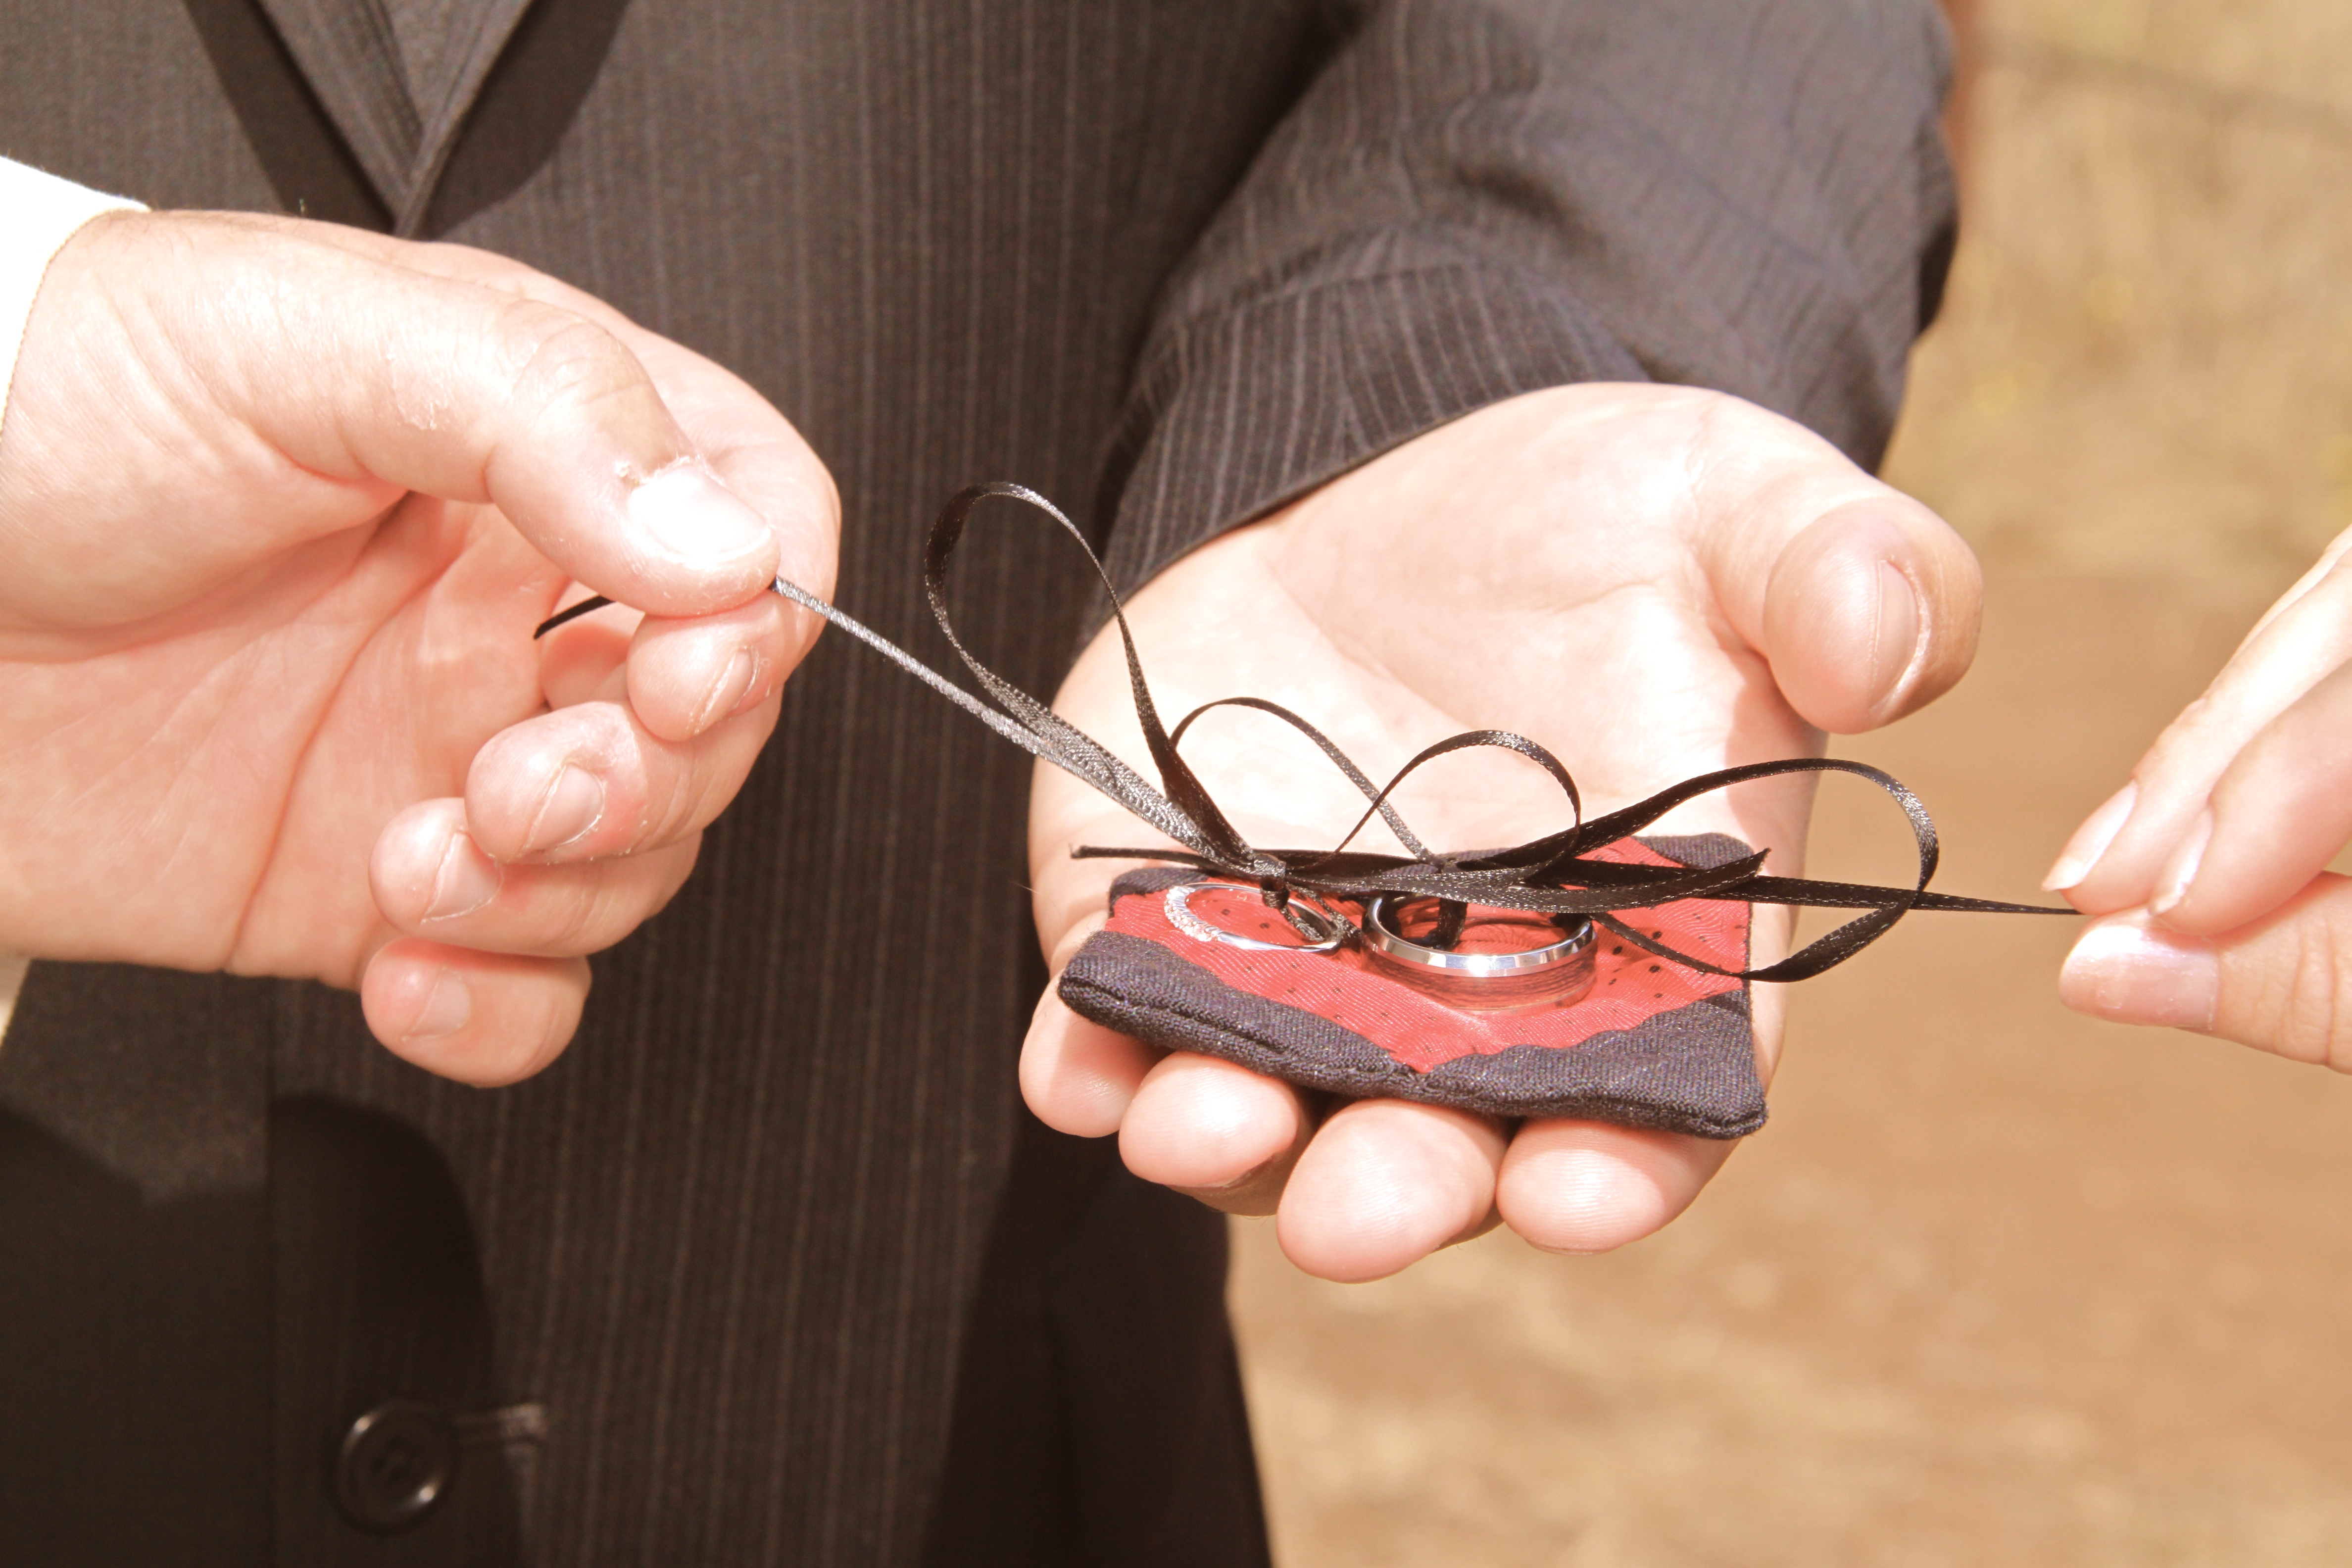
hand, ring, finger, symbol, commitment, ear, wedding, nail, marriage, close up, human body, ceremony, hands, glasses, organ, bands, sense